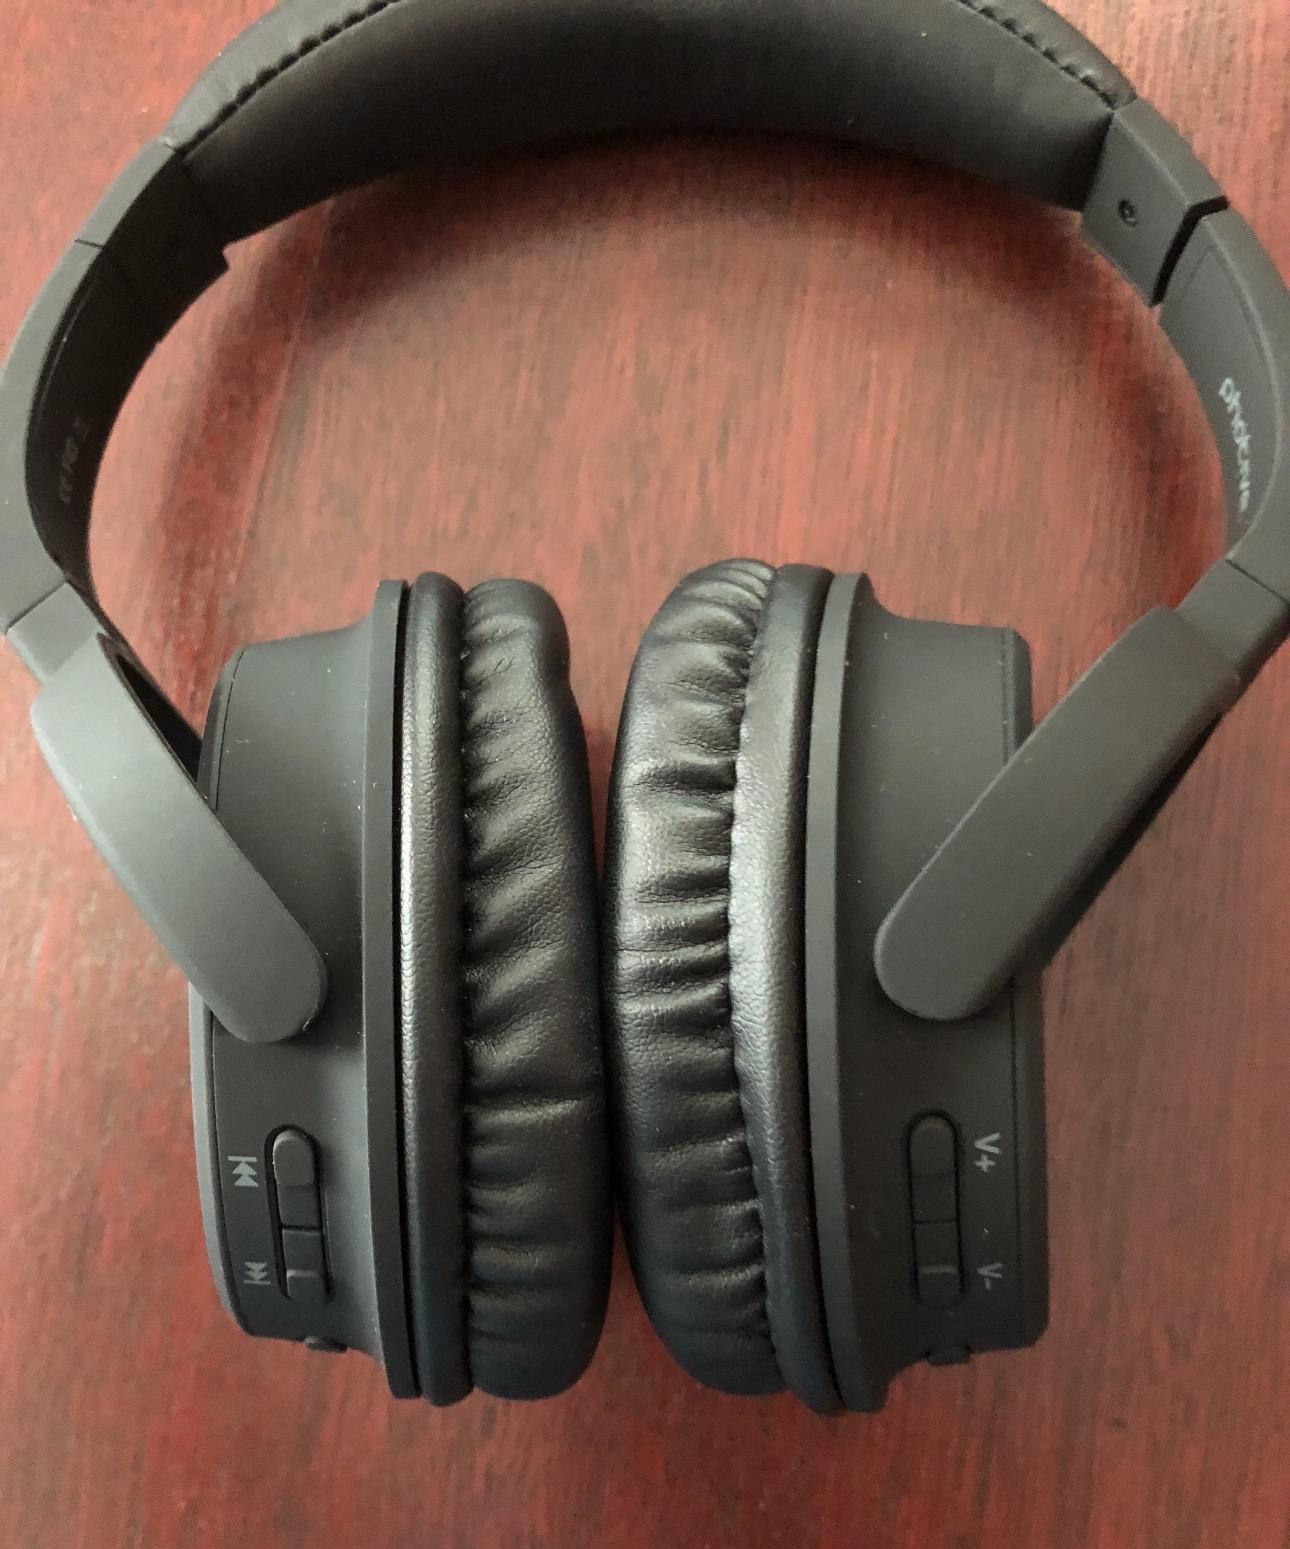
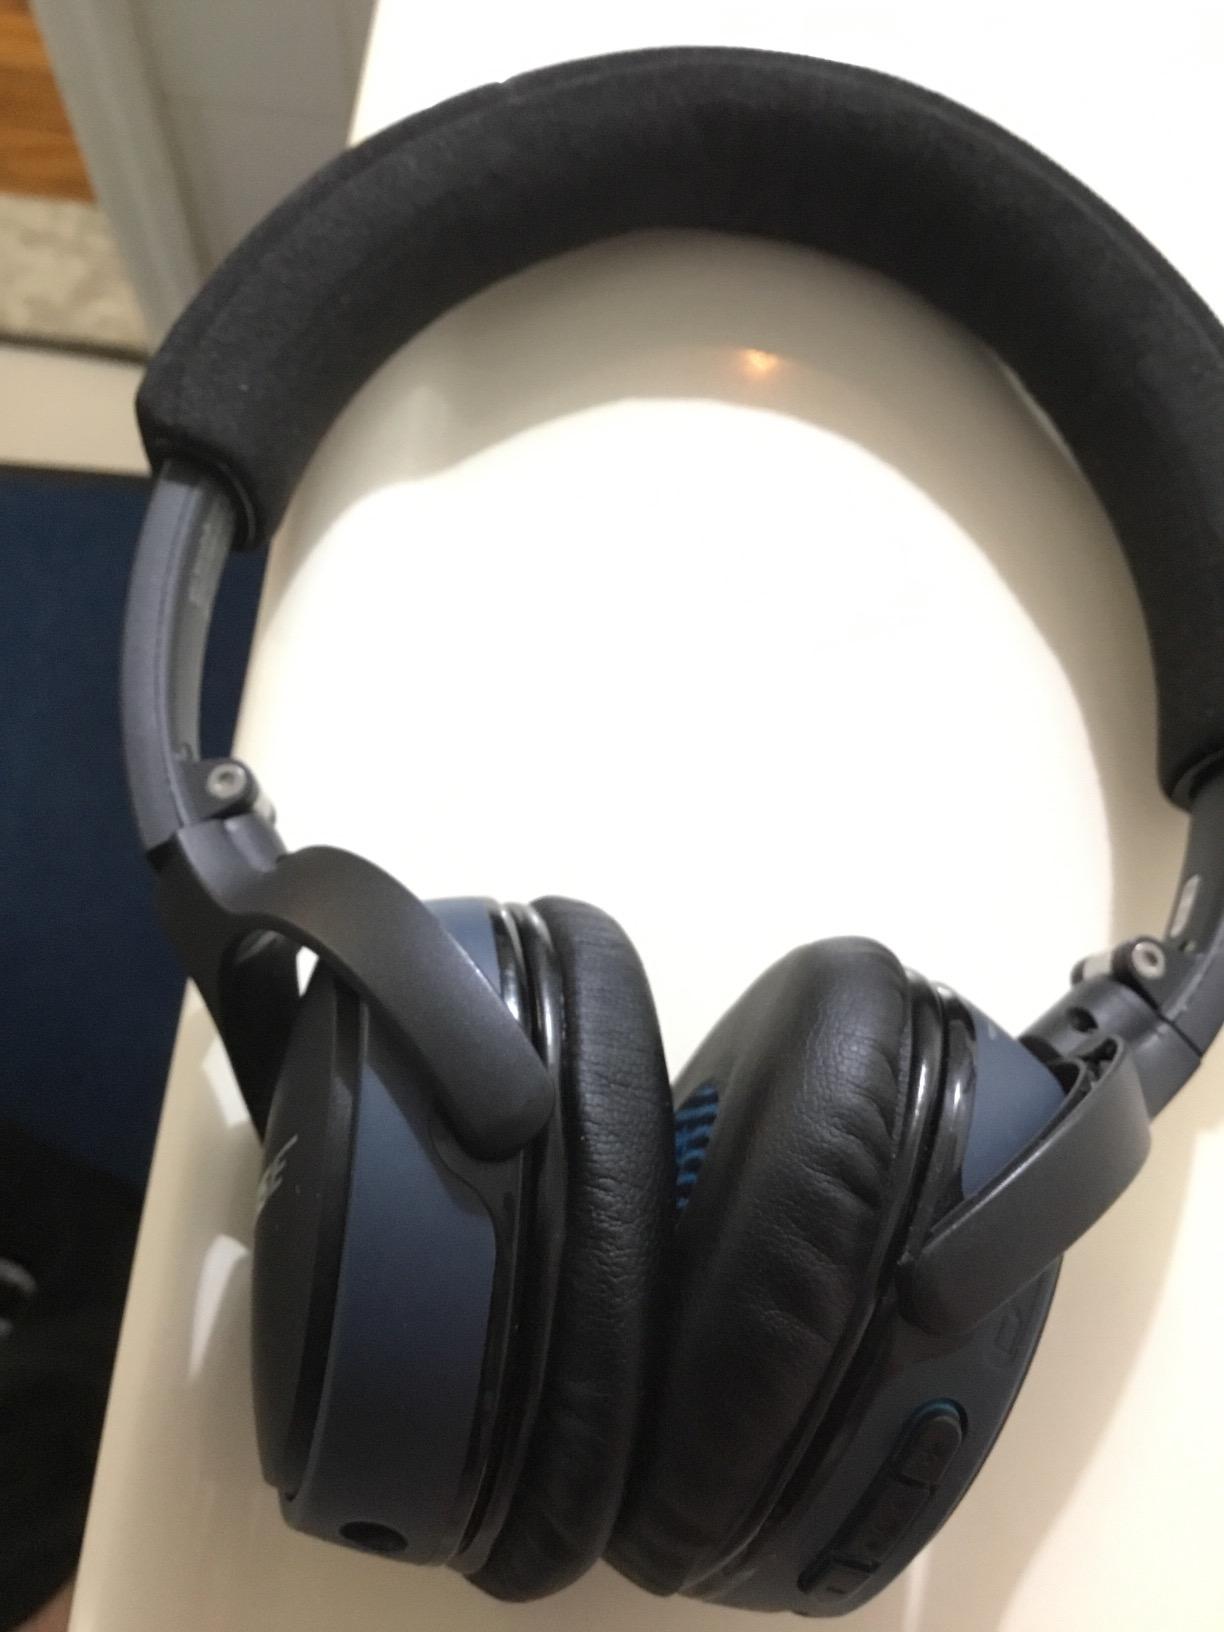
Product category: headphones
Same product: no